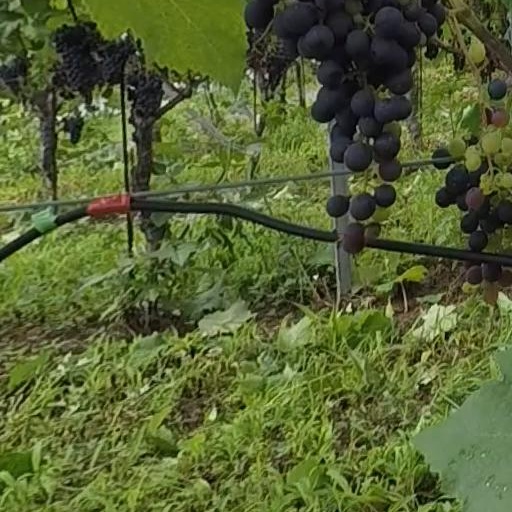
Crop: grape